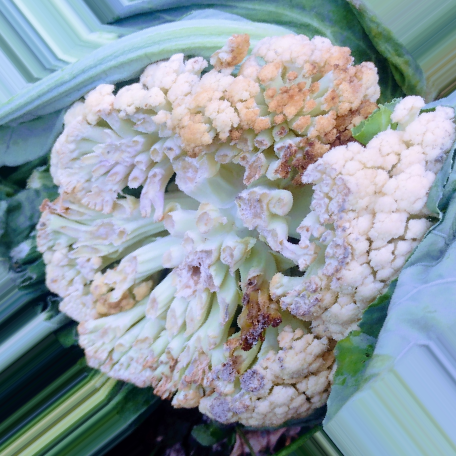
Label: Bacterial spot rot